Bhagatji Maharaj

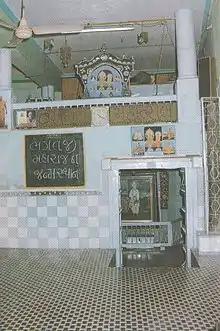
Birthplace of Bhagatji Maharaj in Mahuva, Gujarat

Pragji Bhakta was born on 20 March 1829 in the small, bucolic town of Mahuva into a family of tailors. His father was Govindbhai Darji his mother was Malubai Darji. As a young child, Pragji was greatly inclined towards devotion and spirituality and often visited the nearby Laksmi-Narayan mandir (which still stands today) to offer his devotion. He frequented the Malan River and gave impromptu talks to his friends on the importance of worshipping God. He would often indulge in childish pranks like selling an ornamental portion of his mother's sari, on one occasion, to feed a group of swamis, that were evidence of his spirited good nature. Pragji was introduced to the Swaminarayan faith when Sadguru Yoganand Swami visited the local Swaminarayan mandir and initiated him as a satsangi.